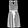
Label: Dress